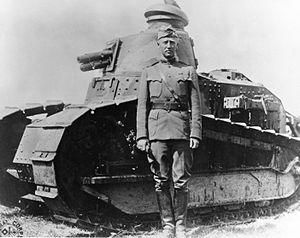
George Smith Patton, Jr., né le 11 novembre 1885 à San Marino en Californie et mort le 21 décembre 1945 à Heidelberg en Allemagne, est un général « quatre étoiles » de l'Armée de terre américaine qui a notamment commandé la 7ᵉ puis la 3ᵉ armée américaine sur le théâtre européen des opérations de la Seconde Guerre mondiale.
L'American Expeditionary Force est le nom donné au corps expéditionnaire américain en Europe durant la Première Guerre mondiale.
Le canon de 37 S. A. pour chars légers, ou 37 mm SA 18 L/21 Puteaux, est une arme mise en service durant la Première Guerre mondiale par l'armée française et montée sur des véhicules de combat.
Les États-Unis sont impliqués dans la Première Guerre mondiale avant leur entrée en guerre. Lors du vote de la déclaration de guerre officielle, le 6 avril 1917, par le Congrès des États-Unis aux côtés — mais non au sein — de la Triple-Entente, ceux-ci sont déjà engagés aux côtés des démocraties et de nombreux citoyens américains combattent comme volontaires dans les forces alliées.